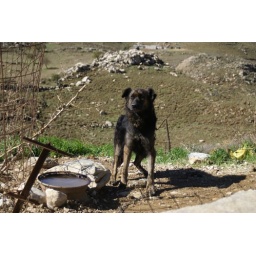
There are many barrel dogs in the Asterousia mountains area, southern Crete